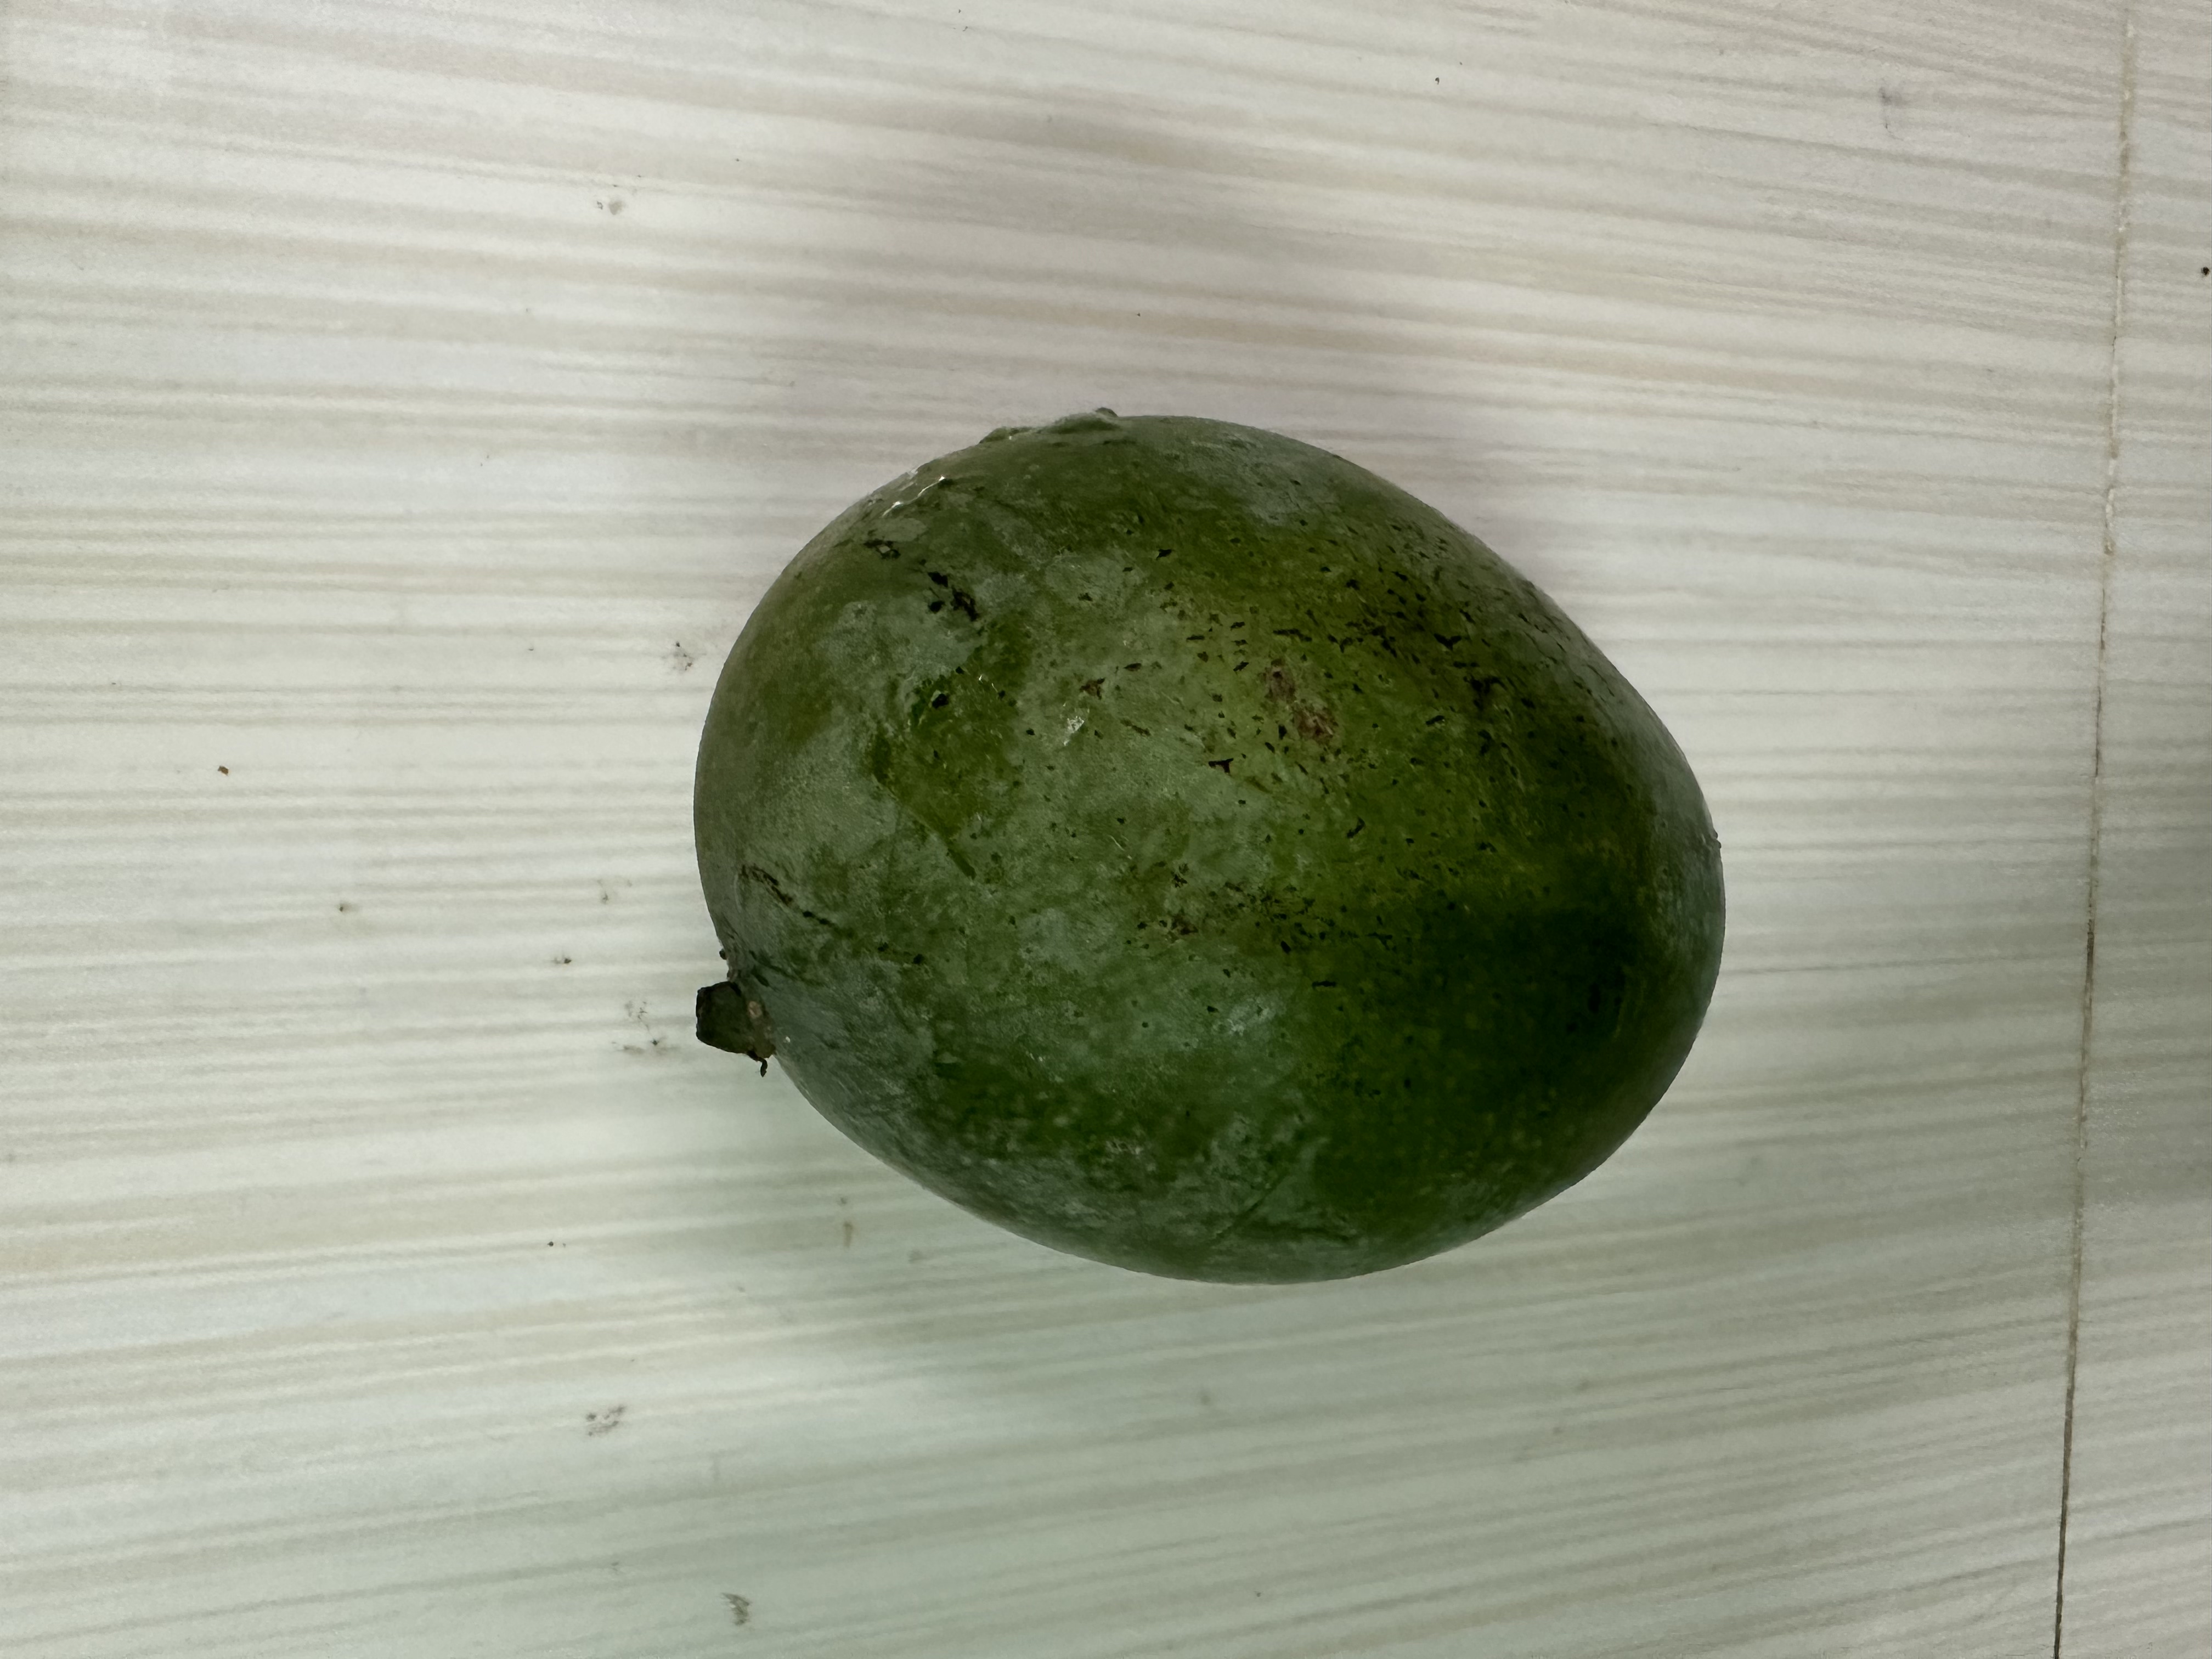
Mango variety: Amrapali